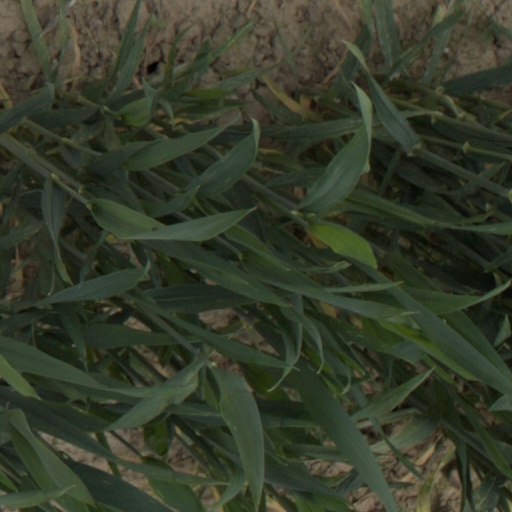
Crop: wheat